Smallville season 1

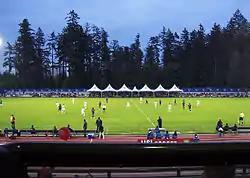
Swangard stadium was the location of the opening football sequence for "Hothead". The production crew brought in water towers for the sequence, which called for the game to be played at night in the rain.

When the "Smallville" crew was not filming on one of the constructed sets, or on a sound stage, they were shooting on location at the surrounding Vancouver sites. During the filming of "Metamorphosis", Vancouver was holding a farmers' market, which proved beneficial to the "Smallville" crew, as "Metamorphosis" called for a similar event to take place in the episode. The market was on the verge of ending, so the filmmakers shot what wide-angle scenes they could at the time, and filmed a close up conversation between Whitney and Clark at the Andalini's farm, weeks after the initial market shooting. Other filming locations include Vancouver's Pacific National Exhibition and Burnaby's Swangard Stadium. The Pacific National Exhibit provided a storage silo for a scene in "Hourglass", which involved Harry Bollston (Eric Christian Olsen) attacking Martha Kent (O'Toole) in the Kents' corn silo. "Hothead" director Greg Beeman, who had previously worked with Gough and Millar on "The Strip" and "Martial Law", used Swangard Stadium, as a substitution for Smallville High Stadium, for the opening football scene that took place at night.